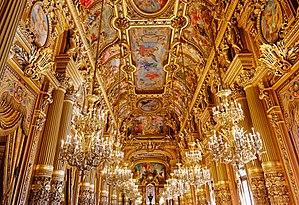
plafond de l'opera de Paris, palais garnier,